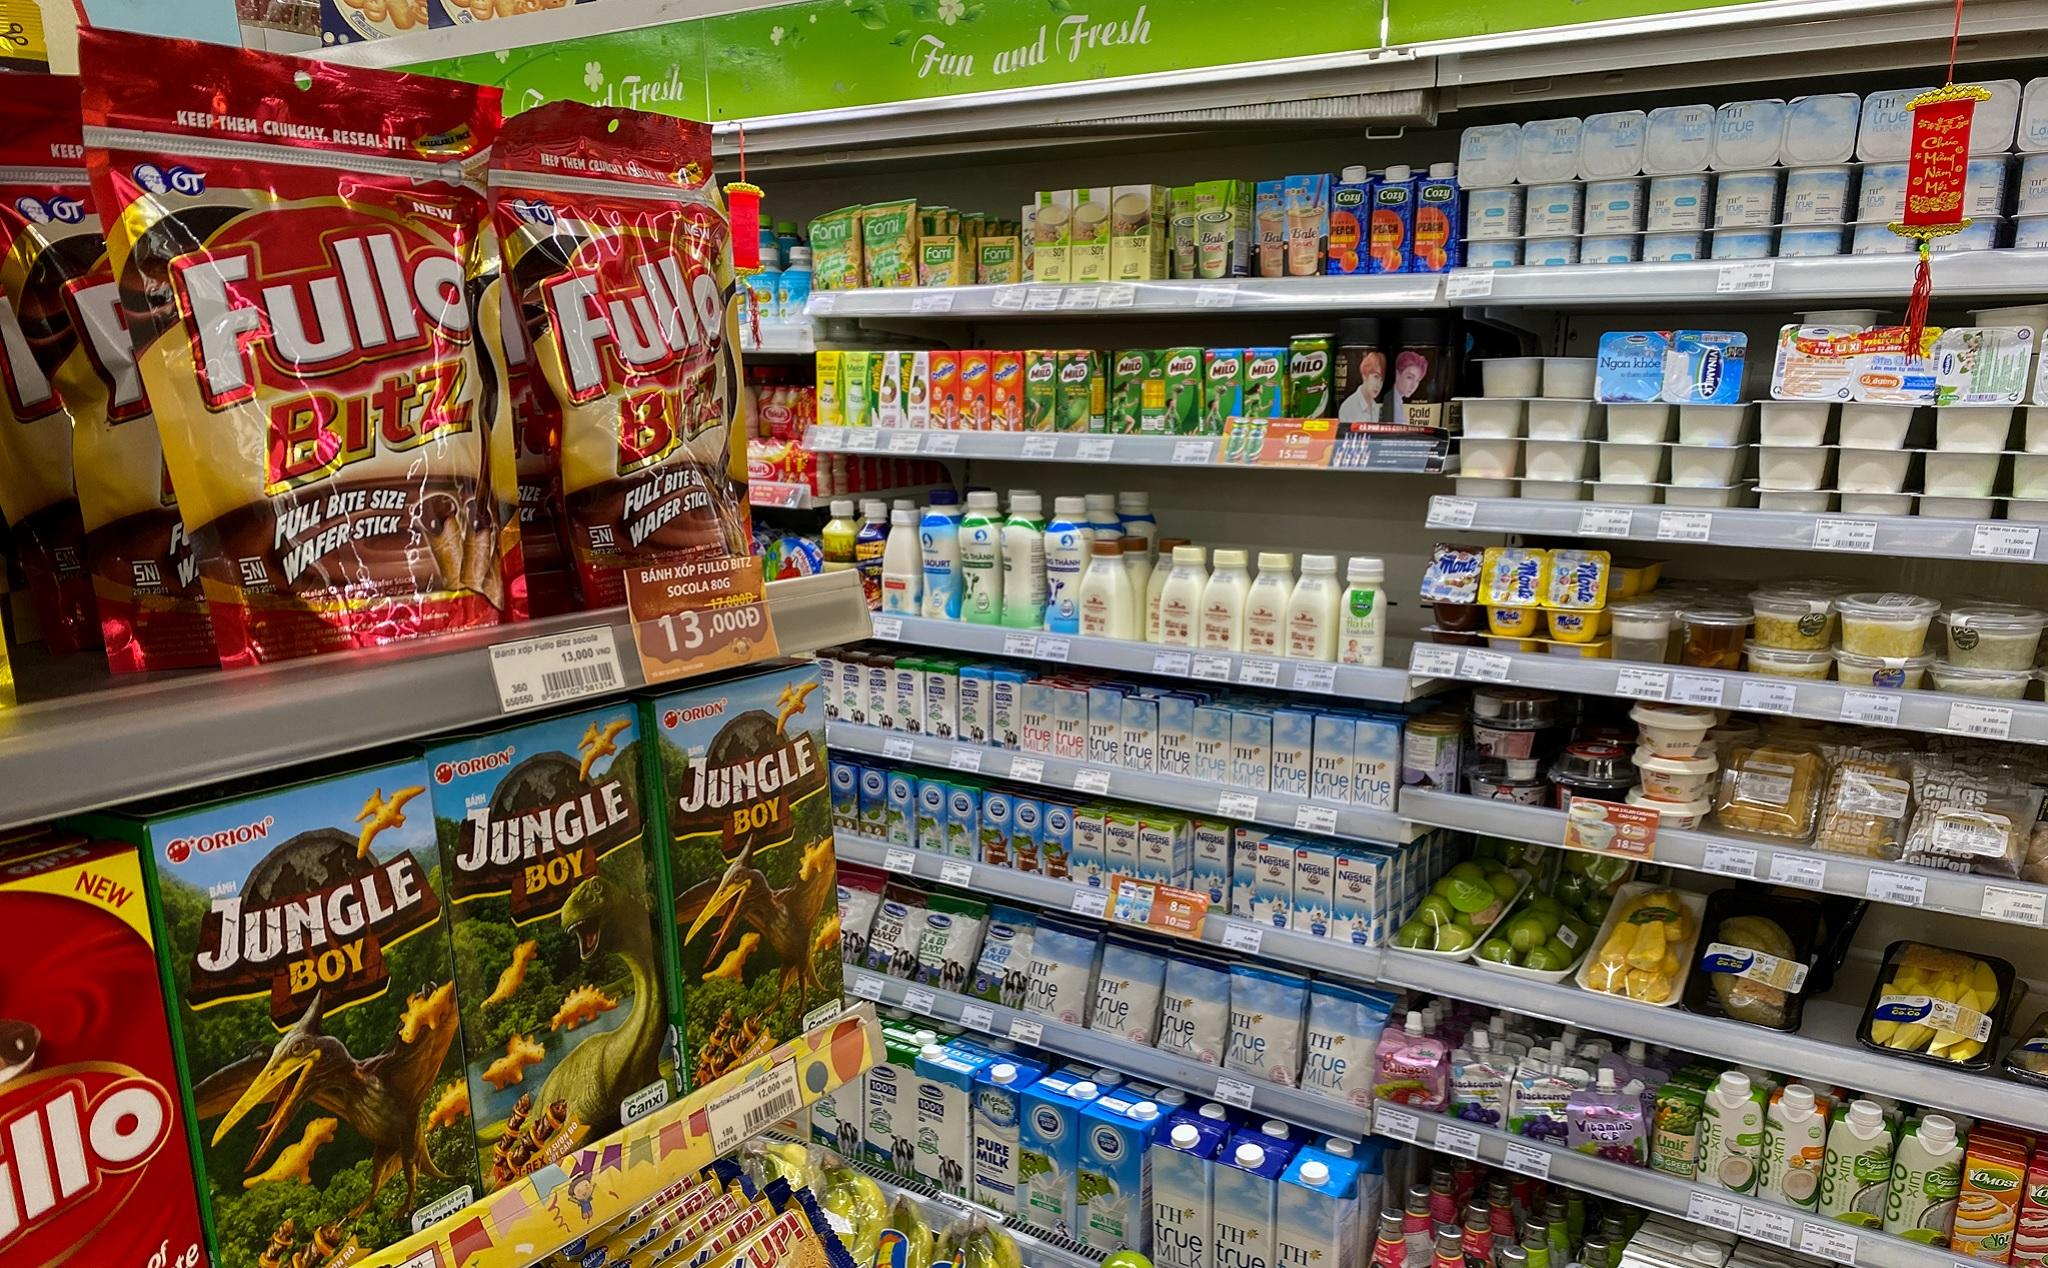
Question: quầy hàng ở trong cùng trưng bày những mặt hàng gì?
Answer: trưng bày các loại sữa